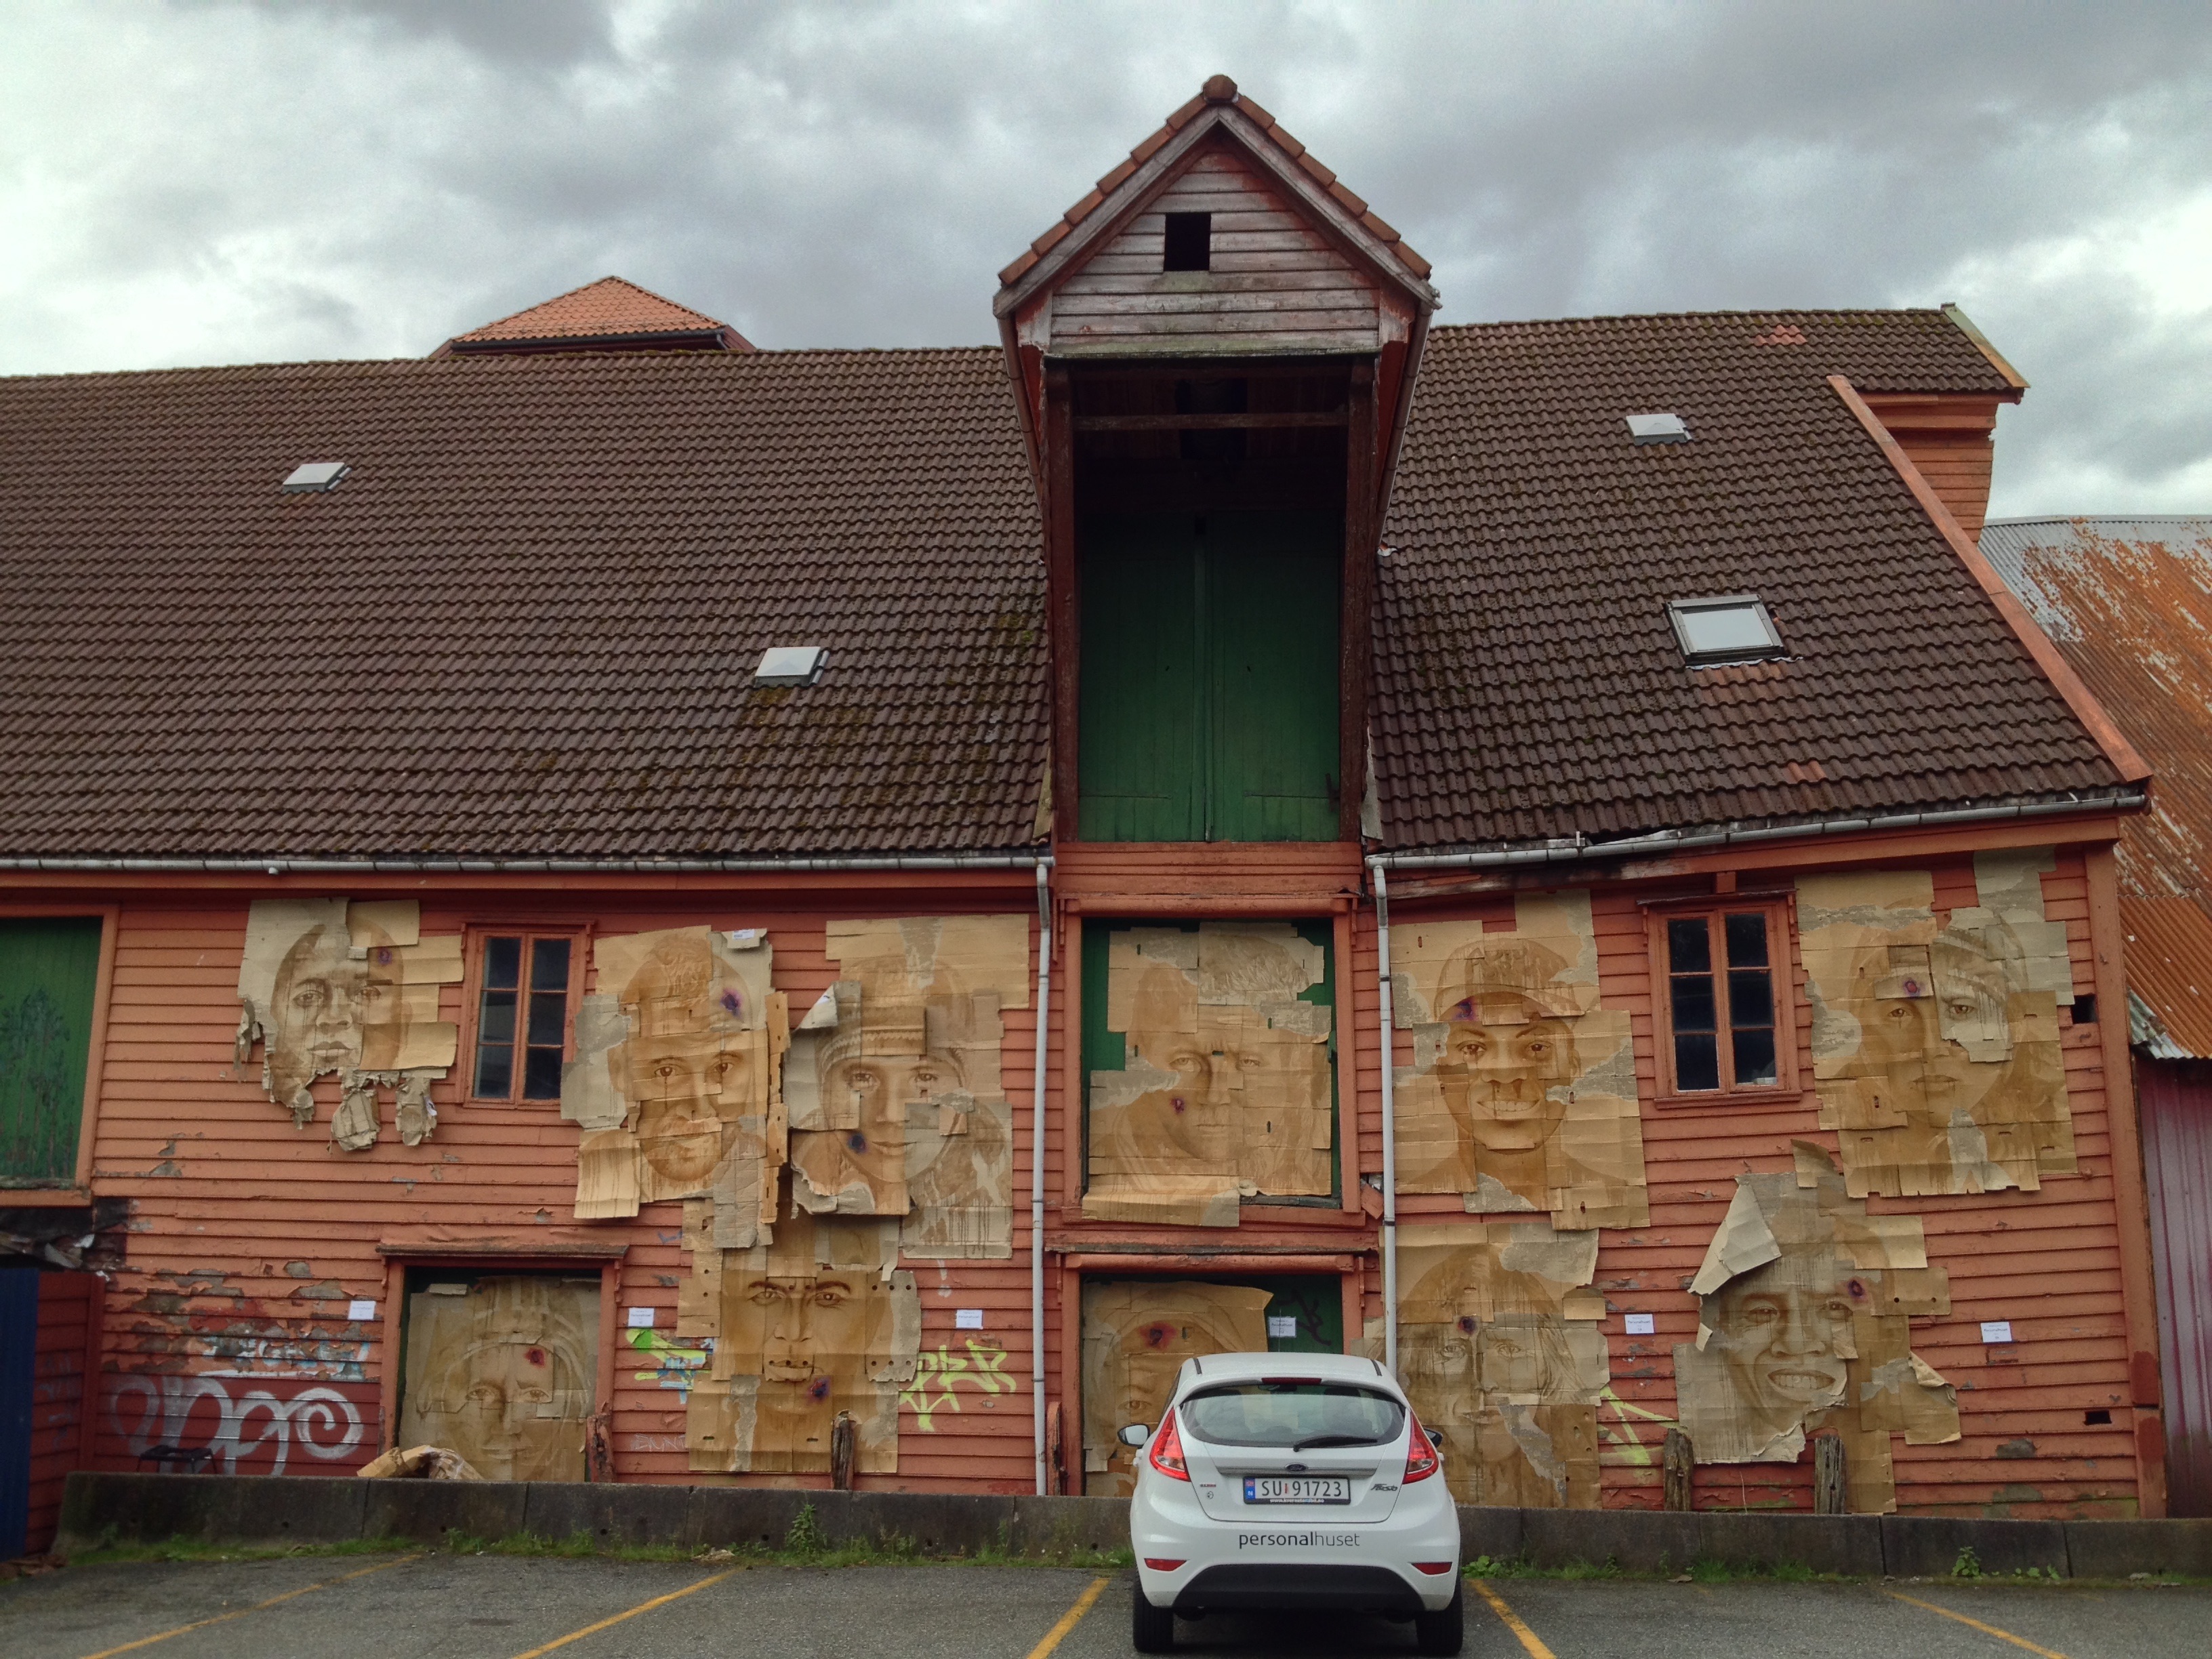
architecture, wood, house, town, roof, building, home, suburb, cottage, facade, property, estate, neighbourhood, real estate, residential area